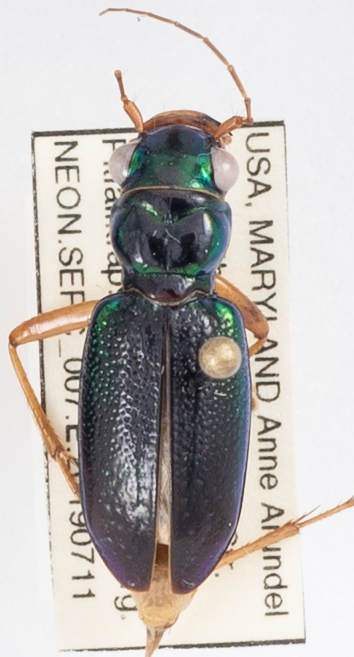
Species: Tetracha virginica
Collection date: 2019-07-11
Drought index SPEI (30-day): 0.966
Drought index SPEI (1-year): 2.09
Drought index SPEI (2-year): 1.85